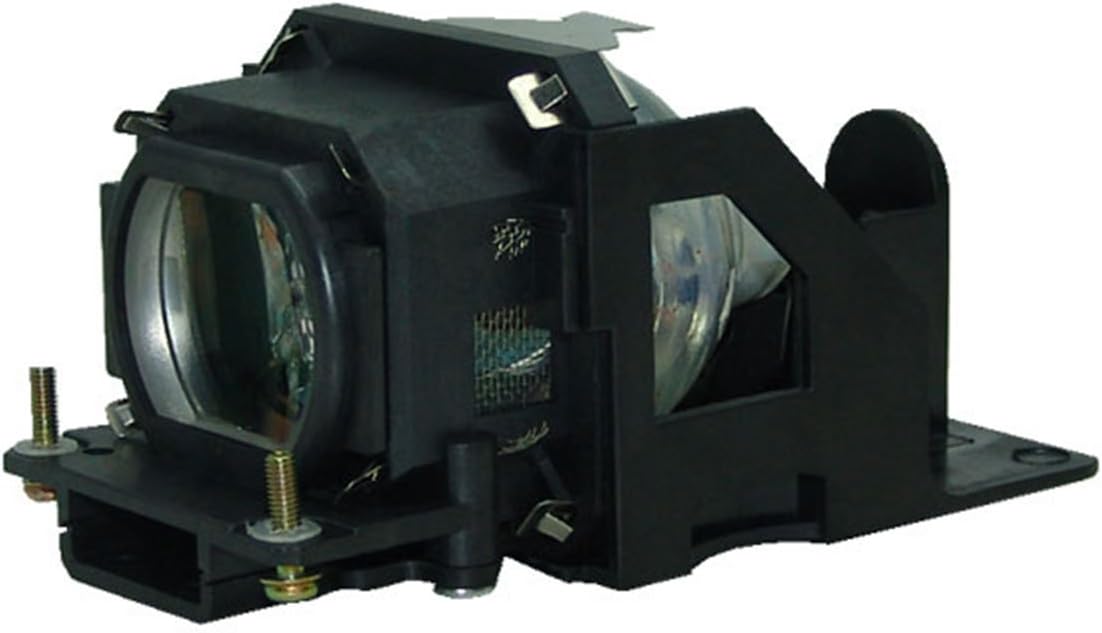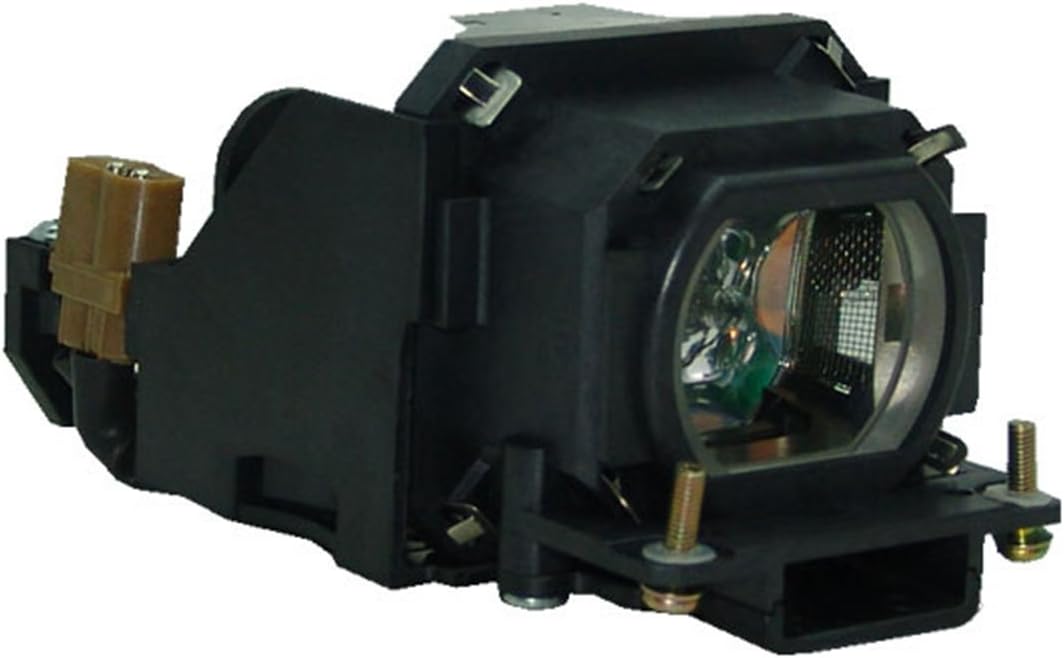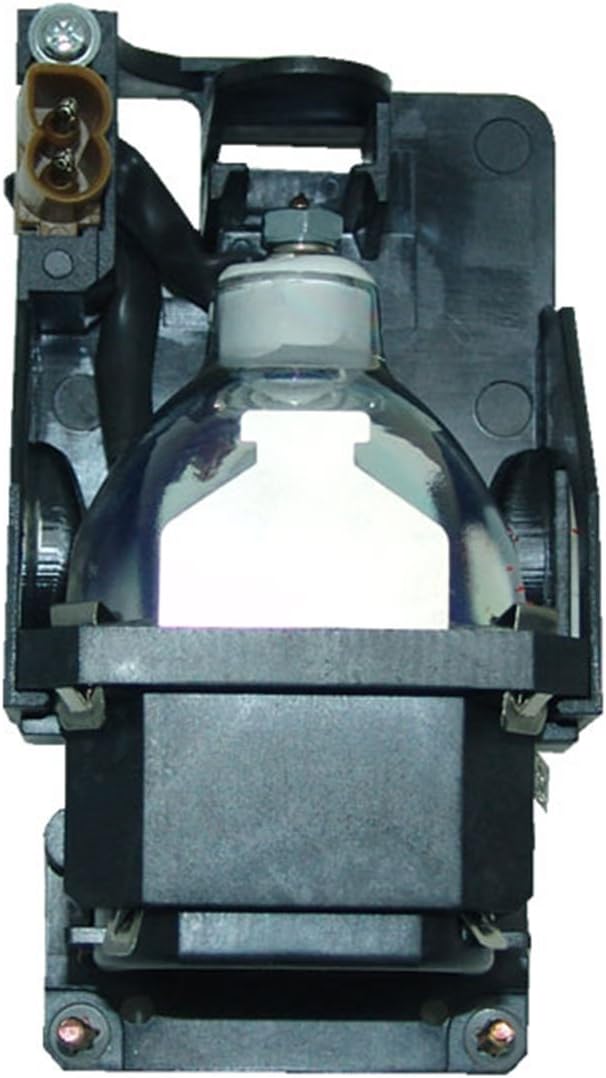
Aurabeam Economy Replacement Projector Lamp for Panasonic ET-LAB50 with Housing
Category: Tools & Home Improvement
Aurabeam Economy Lamps are made with the same specs as your original bulb. Our housing units are made from durable and high-quality plastic guaranteed to fit properly. Aurabeam Economy lamps have an average expected life of 3,000 hours. Lamp life is affected by temperature, altitude, air pressure, humidity, and physical impact. Help extend lamp life by making sure the air intake and/or exhaust vent is not blocked during operation. This is our economic option. For a longer lifespan and even brighter picture we recommend our Professional line. Original Philips, Osram, Phoenix, Ushio. Keep the exhaust vent at least 2 feet from a wall or any object. Clean the projector's air intake filter every three to six months depending on the frequency of operation. If provided, use the "economy mode" when operating the projector. Please contact our customer service staff if you were to have questions, concerns, or any issues with your purchase. We are here to help and assist to ensure your shopping experience is always a positive one.
Features: Brand new high quality replacement bulb, brighter & sharper picture with plastic housing especially made to fit your projector/ TV | Long lasting lamp with up to 3000 hours in Economy Mode and Fast Shipping. | Easy installation with housing, minimizes installation time to make sure your device is back in action | Compatible with the following models: PT-LB50, PT-LB50NTE, PT-LB50NTU, PT-LB50SE, PT-LB50SU, PT-LB50U, PT-LB51EA, PT-LB51NT, PT-LB51NTEA, PT-LB51SE, PT-LB51SEA, PT-LB51U, TH-LB50NT | No risk, Aurabeam Economy lamps come with a 30 day refund warranty or a 90 day replacement warranty